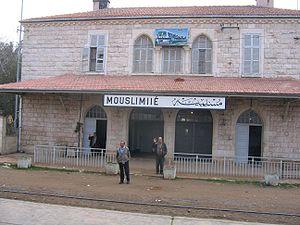
Le chemin de fer Berlin-Bagdad, plus connu sous son nom allemand de Bagdadbahn, est une voie ferrée de 1 600 km de long, construite entre 1903 et 1940 dans l’Empire ottoman et ses États successeurs, pour assurer la liaison entre Konya et Bagdad. En y incluant le chemin de fer anatolien Istanbul-Konya et les voies annexes en Syrie et en Irak, la longueur totale de l’ouvrage atteint 3 205 km, ce qui en fait un des plus grands ouvrages d’infrastructure de l’époque et une des réalisations capitales de l’impérialisme économique allemand.